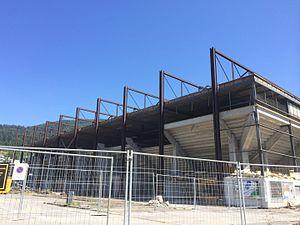
Le Stade de Glace est une patinoire de hockey sur glace située à Bienne, dans le canton de Berne, en Suisse.